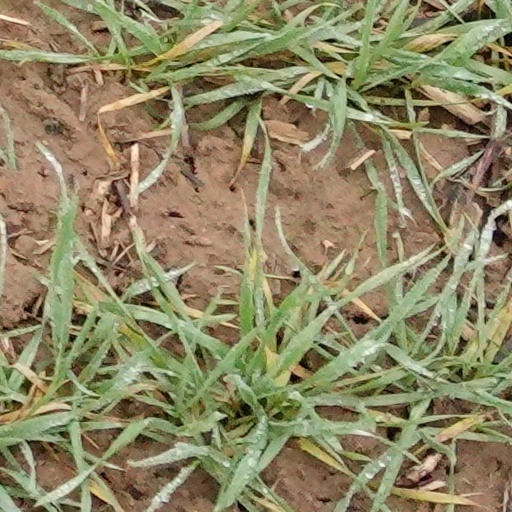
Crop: wheat